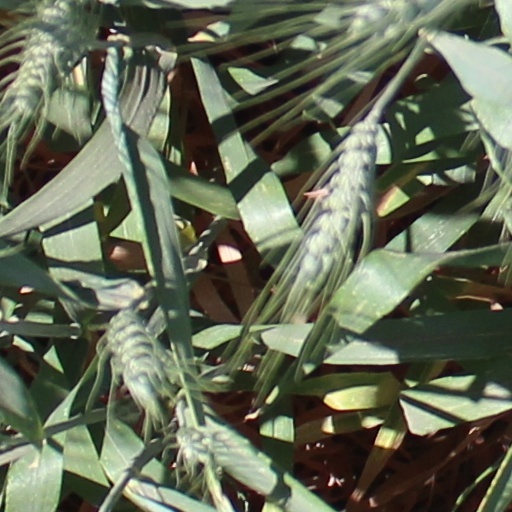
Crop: wheat